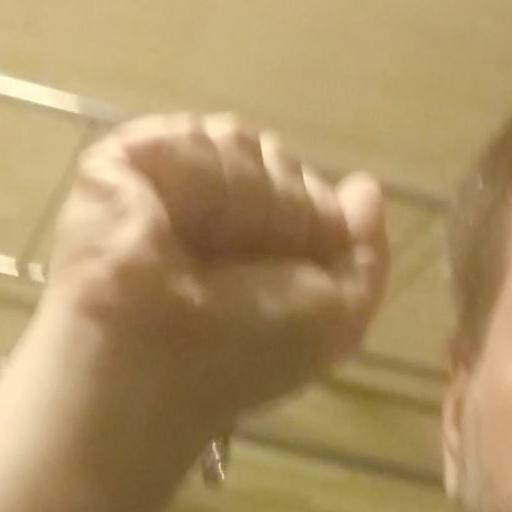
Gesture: fist